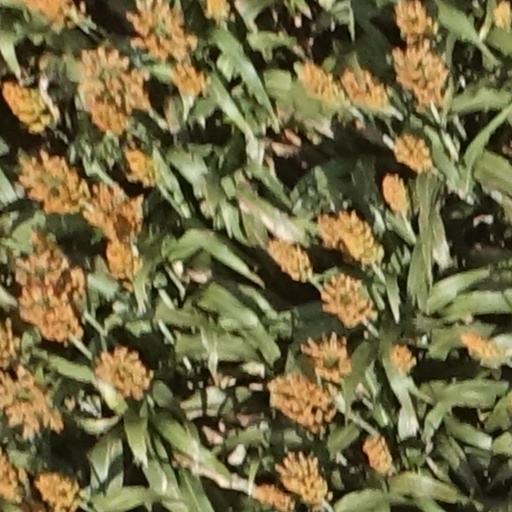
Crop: sorghum